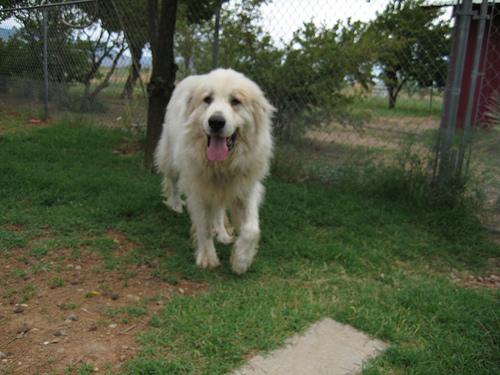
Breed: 225-n000073-Great_Pyrenees